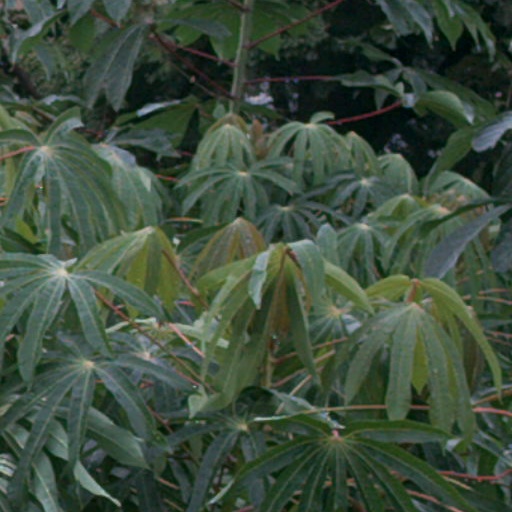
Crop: cassava